Nadine Samonte

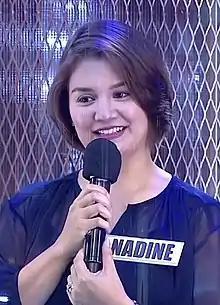
Samonte guesting in Eat Bulaga!'s Bawal Judgemental on March 6, 2021

Nadine Burgos Eidloth-Chua (born March 2, 1988), known professionally as Nadine Samonte, is a Filipino actress. She participated as an Avenger of the first season of "StarStruck".